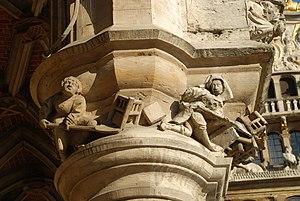
Belgique - Bruxelles - Grand-Place - Hôtel de Ville - Maison de l'Estrapade (Scupstoel)
La « Maison de l'Estrapade » est une ancienne maison médiévale qui fut démolie en 1444 pour faire place à l'aile droite de l'hôtel de ville de Bruxelles en Belgique.